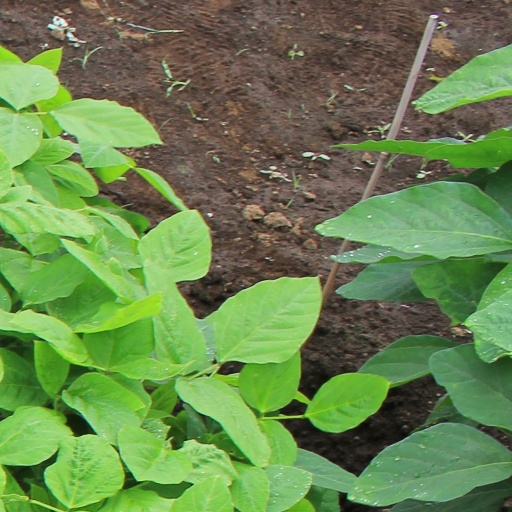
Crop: soybean